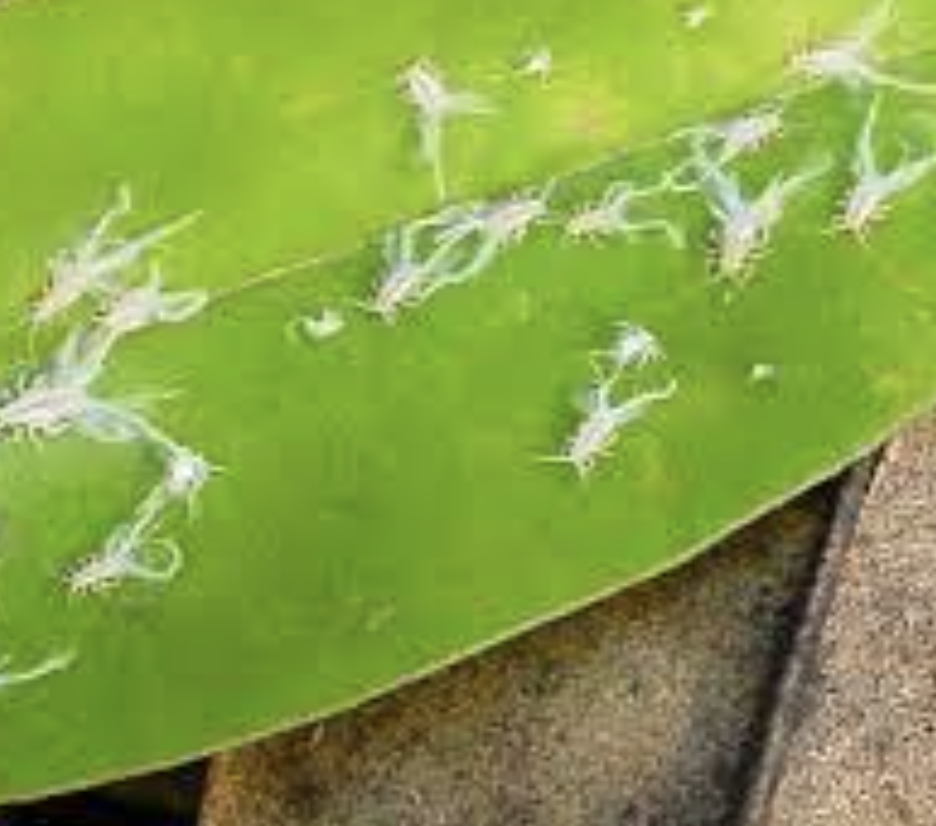
Label: mealybug_infestation